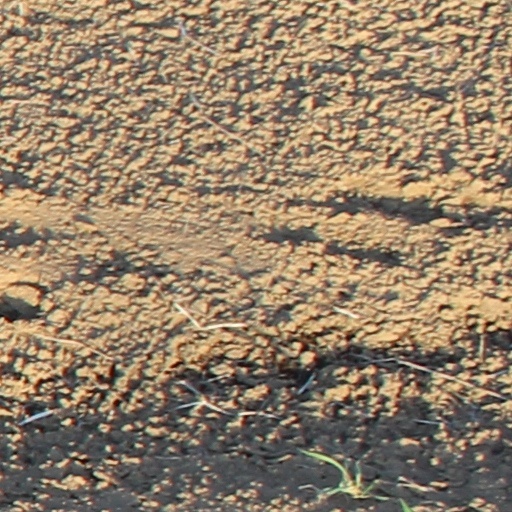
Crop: wheat